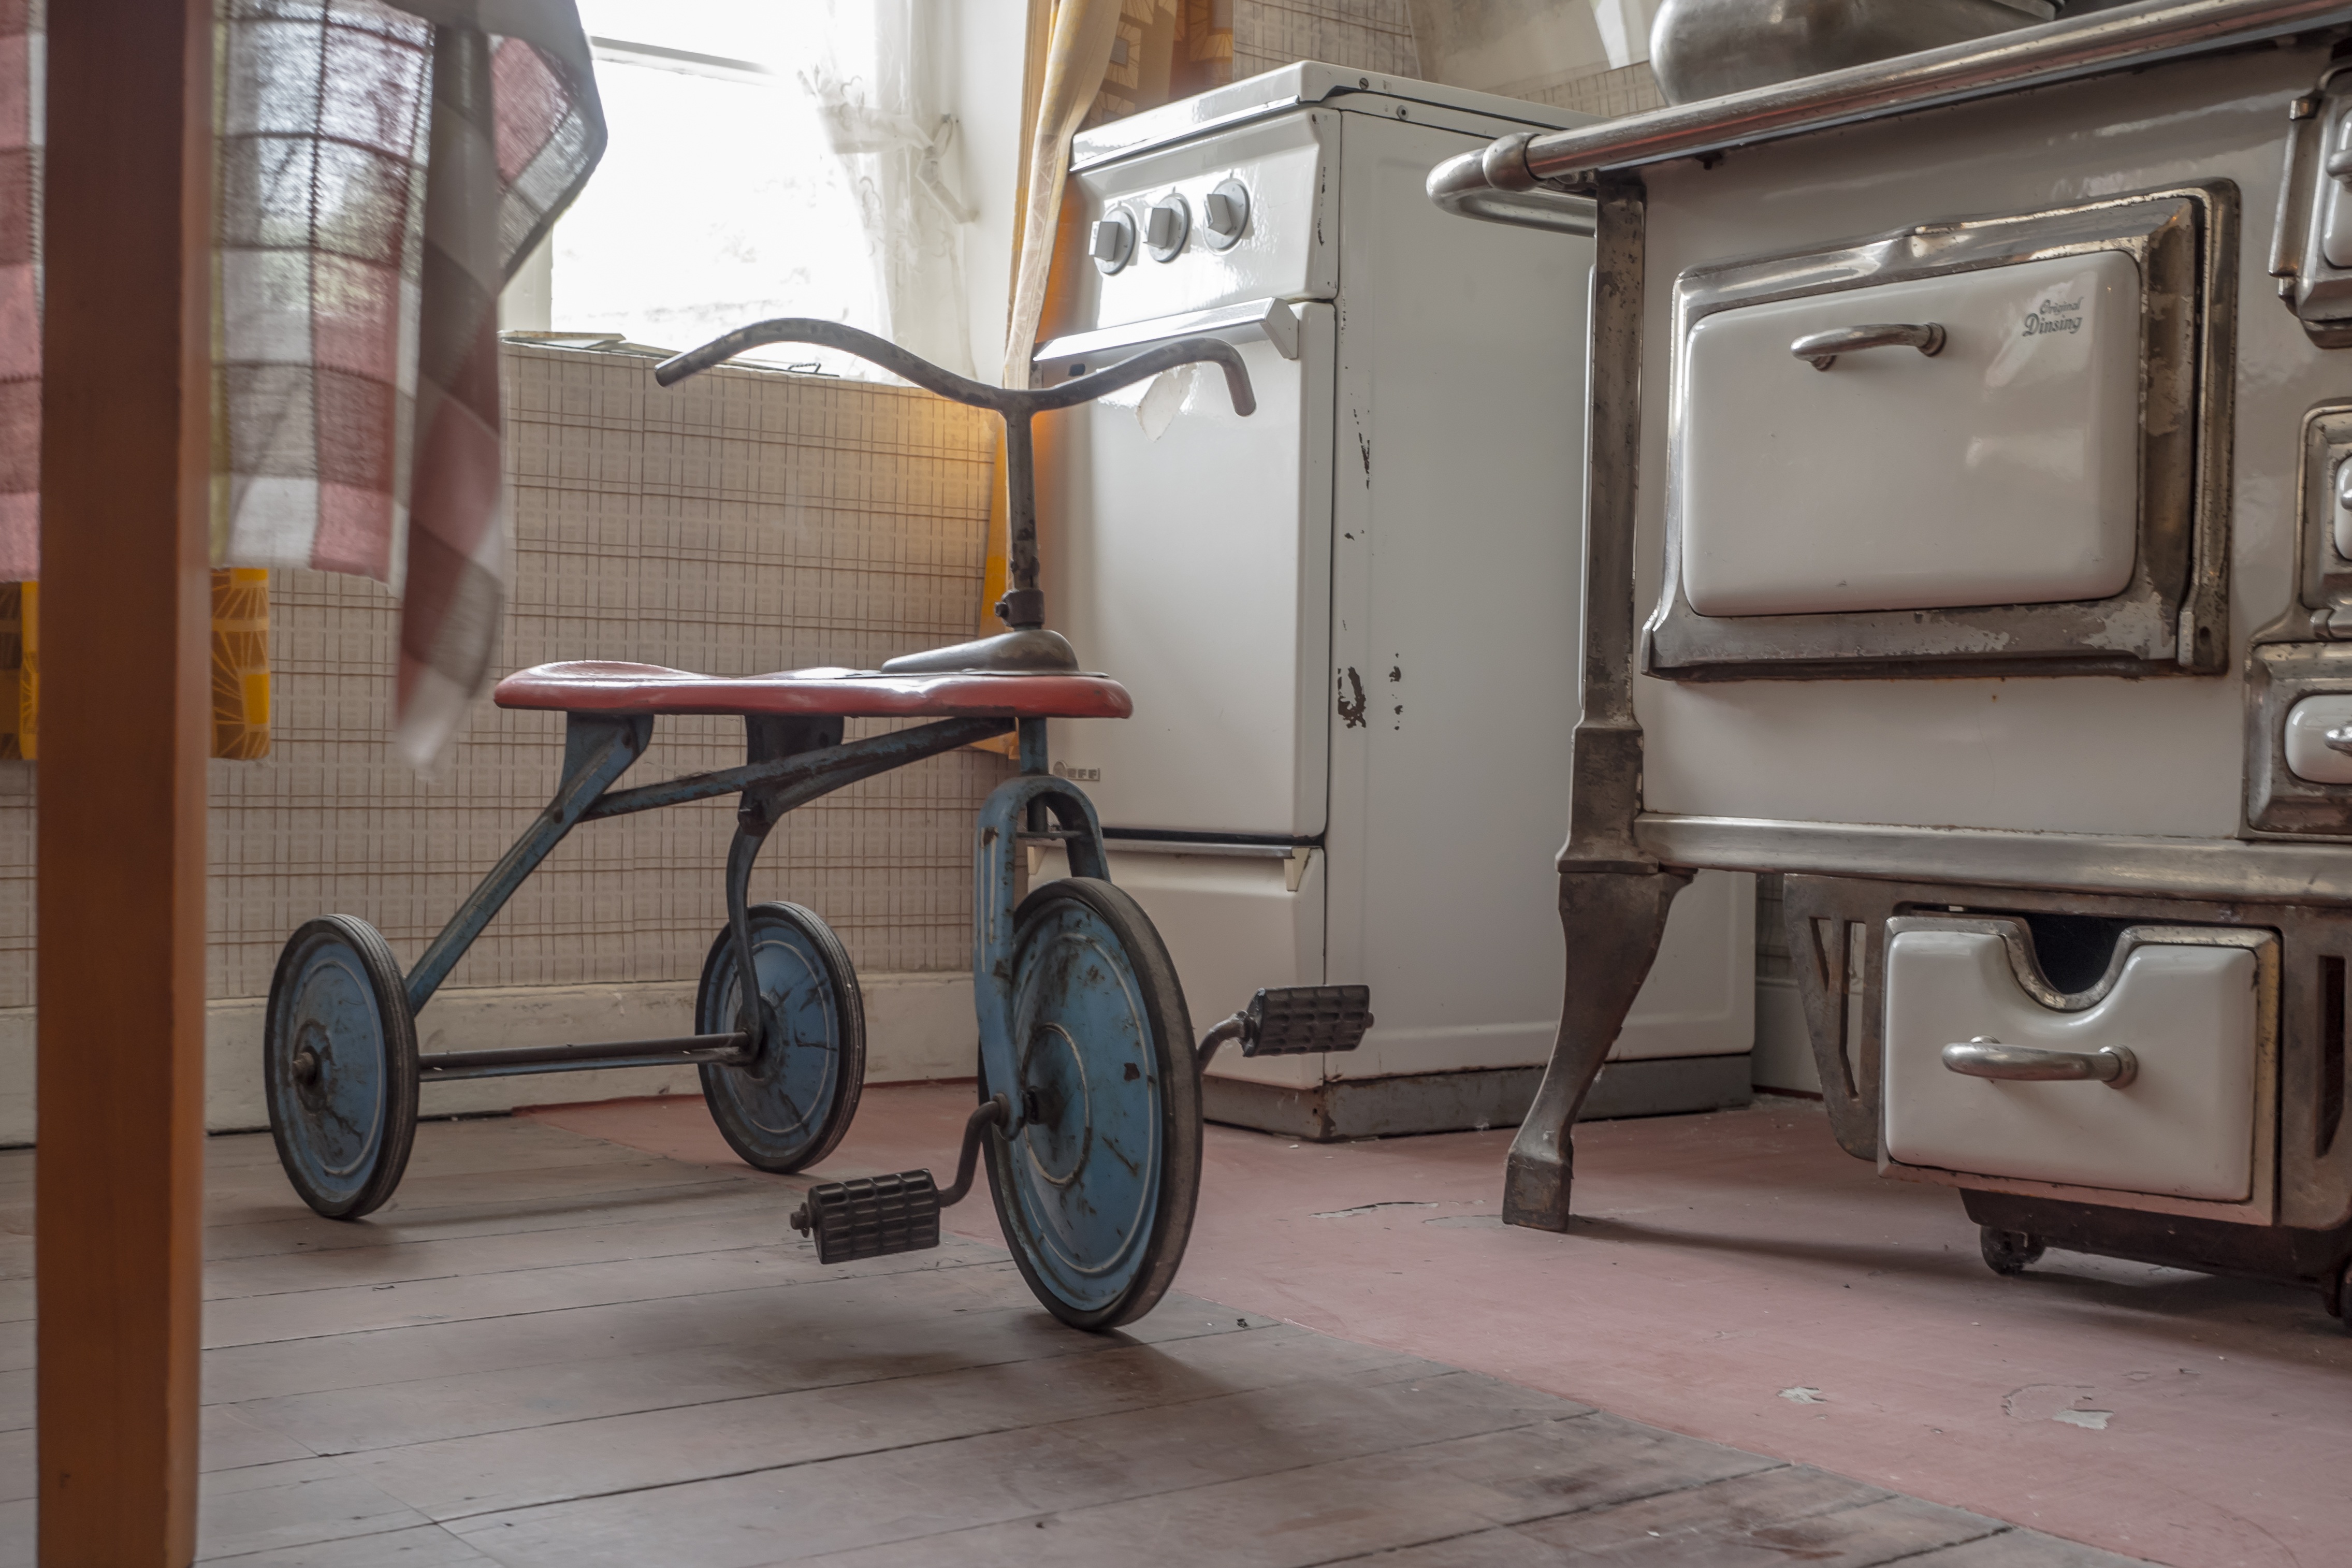
antique, wheel, play, retro, tricycle, bike, vehicle, kitchen, nostalgia, room, stove, deco, children, decorative, toys